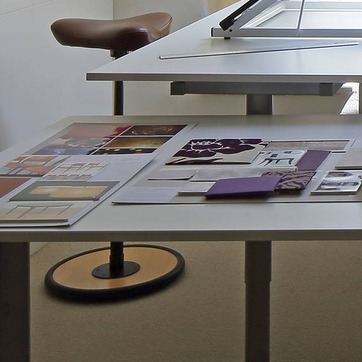
Material: paper